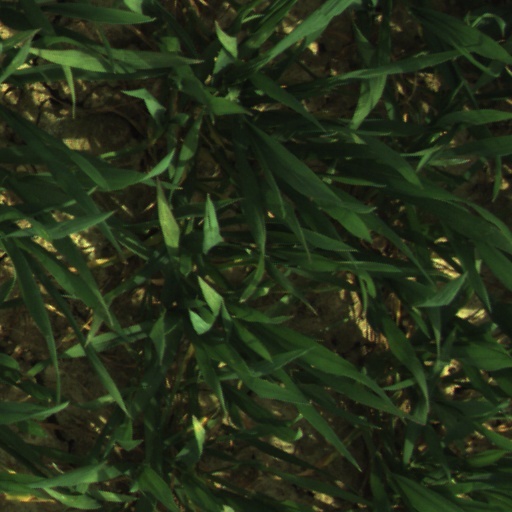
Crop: wheat